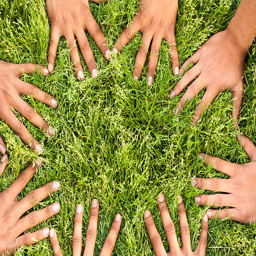
top view of person touching the grass